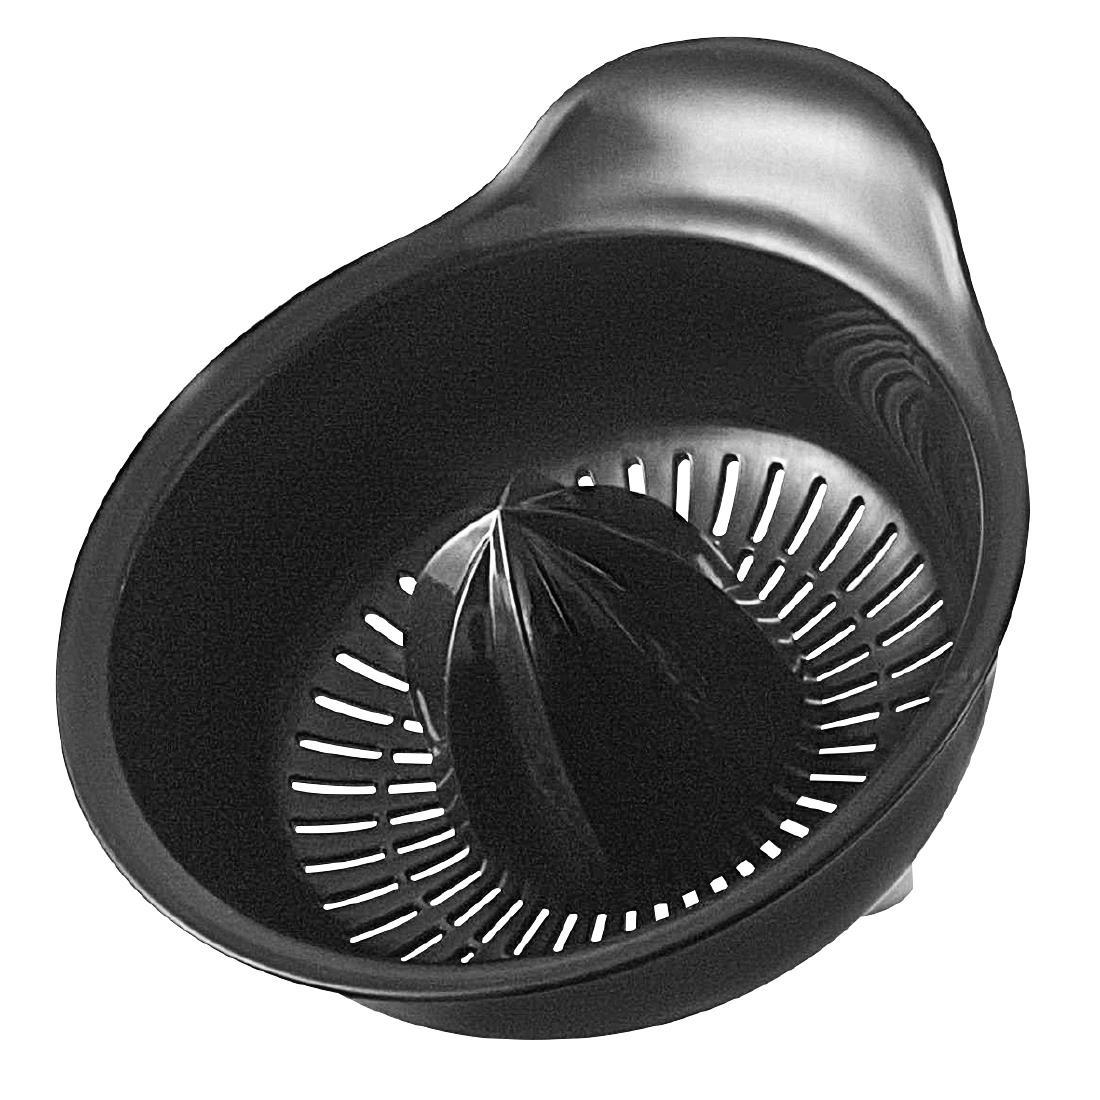
Caterlite Citrus Juicer Bowl and Cone
Brand: Caterlite
Replacement citrus juicer bowl and cone for Caterlite food processor.
Category: Home & Garden > Kitchen & Dining > Kitchen Appliance Accessories > Juicer Accessories